Keith Gottfried

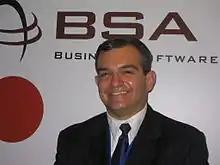
Keith Gottfried at BSA Tech Summit in India

During his tenure as an executive at Borland Software Corporation, Gottfried served as Borland's representative on the Board of Directors of the Business Software Alliance.